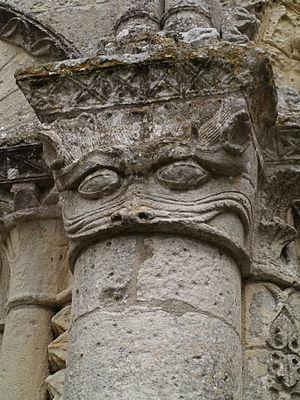
Échillais (Charente-Maritime, France) - Église romane - ""Grand'Goule"", chapiteau à gauche du portail central."
Grand'Goule est le nom d'un dragon légendaire du Poitou en France.
Échillais [eʃilɛ] est une commune du Sud-Ouest de la France, située dans le département de la Charente-Maritime.